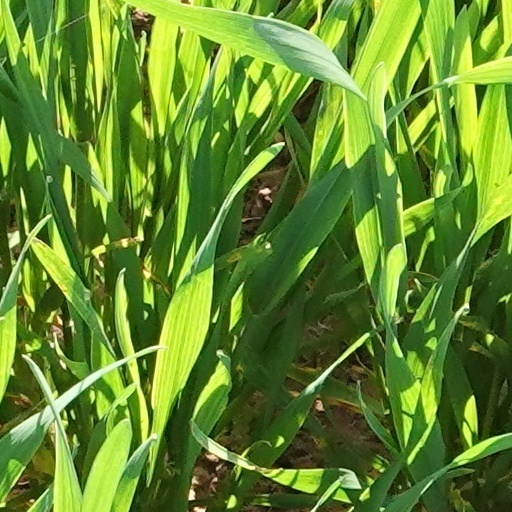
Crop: wheat